Military history of Indonesia

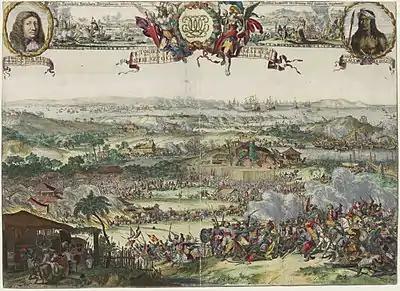
Depiction of the Dutch East India Company's conquest of Makassar by Speelman in 1666 to 1669

Gunpowder technology entered Java in the Mongol invasion of Java (1293 A.D.). Majapahit under "Mahapatih" (prime minister) Gajah Mada utilized gunpowder technology obtained from the Yuan dynasty for use in the naval fleet. During the following years, the Majapahit army have begun producing cannons known as cetbang. Early cetbang (also called Eastern-style cetbang) resembled Chinese cannons and hand cannons. Eastern-style cetbangs were mostly made of bronze and were front-loaded cannons. It fires arrow-like projectiles, but round bullets and co-viative projectiles can also be used. These arrows can be solid-tipped without explosives, or with explosives and incendiary materials placed behind the tip. Near the rear, there is a combustion chamber or room, which refers to the bulging part near the rear of the gun, where the gunpowder is placed. The cetbang is mounted on a fixed mount, or as a hand cannon mounted on the end of a pole. There is a tube-like section on the back of the cannon. In the hand cannon type cetbang, this tube is used as socket for a pole.